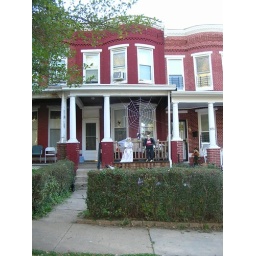
Halloween house in Hampden - vertical sidewalk view